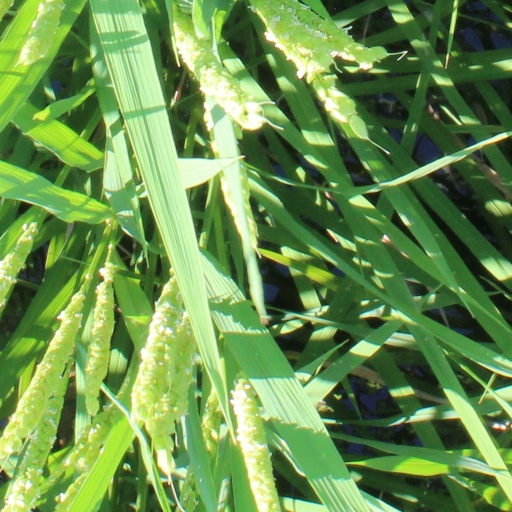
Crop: rice